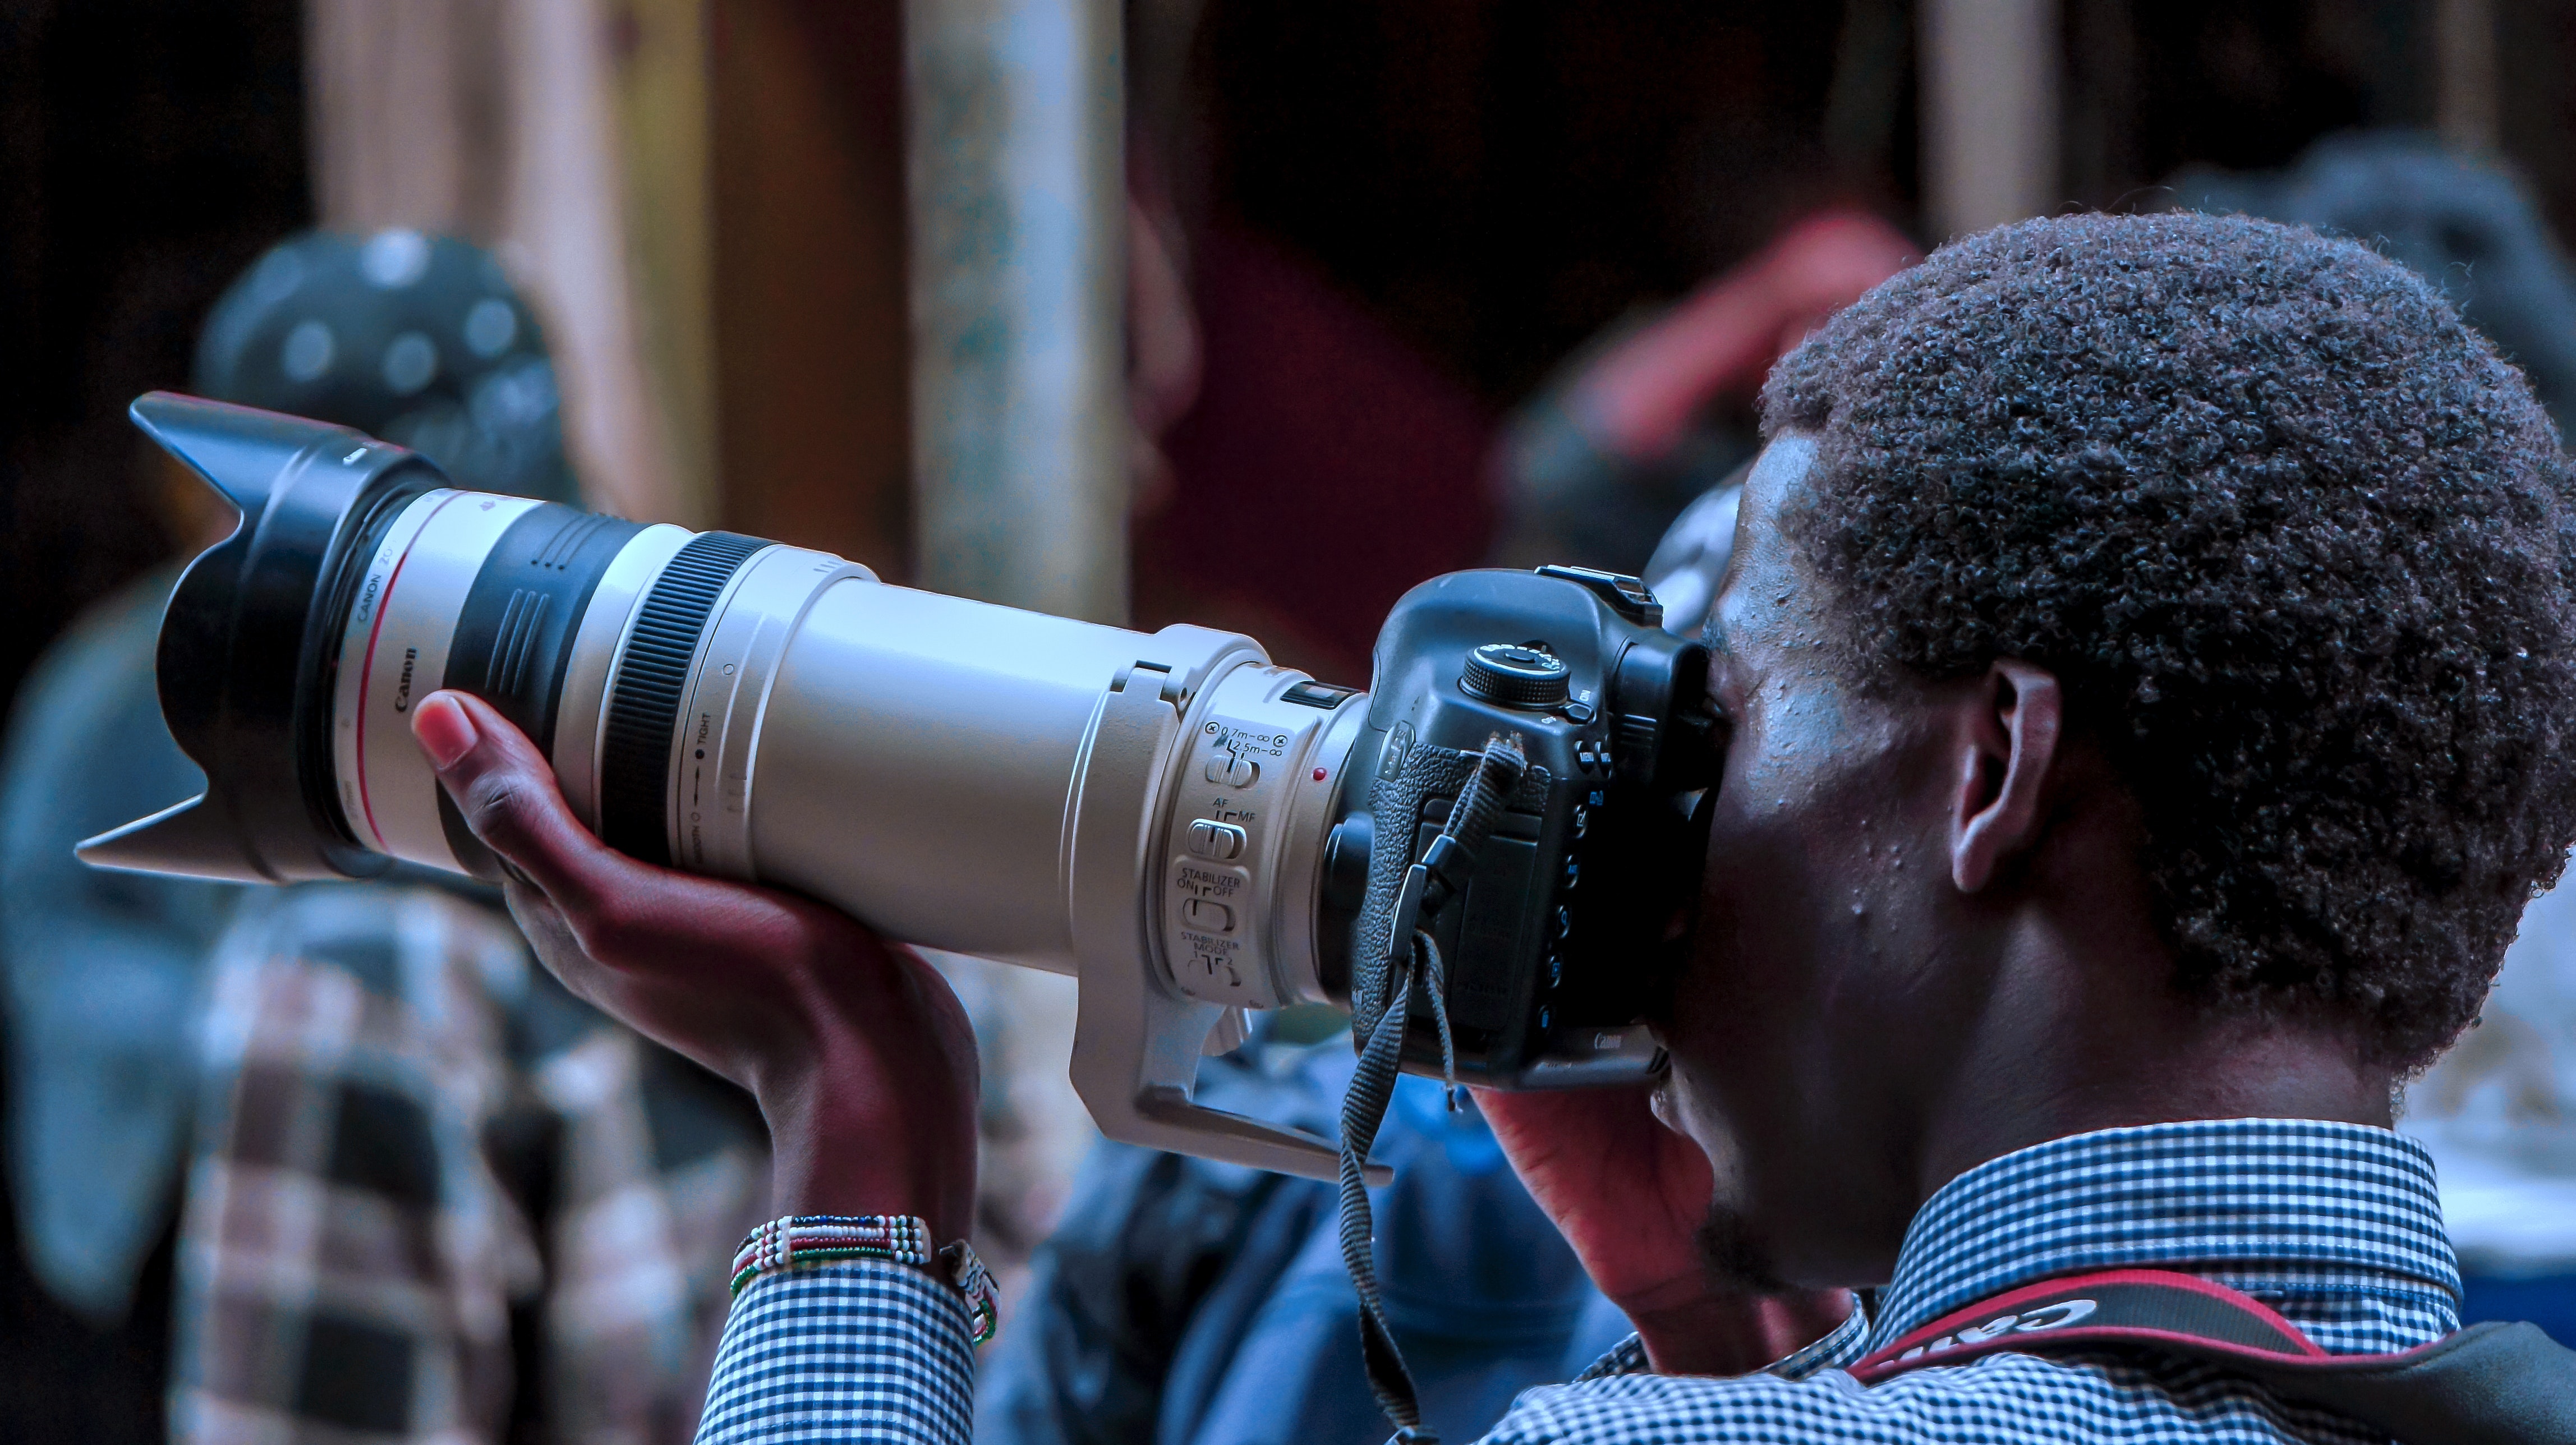
microphone, audio equipment, human, technology, photography, musician, electronic device, performance, singer, crowd